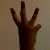
The image shows a hand gesture representing the number 6 in Indian Sign Language.